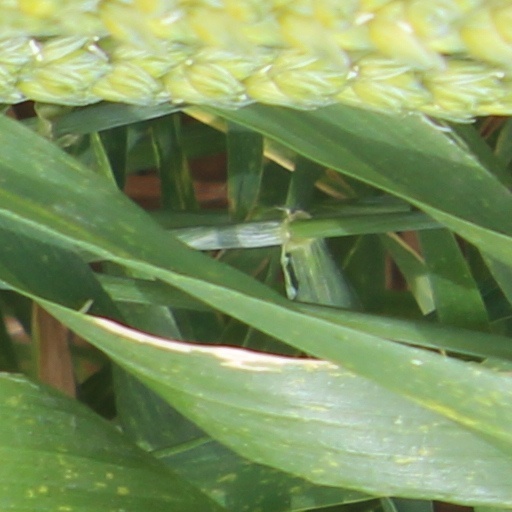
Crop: wheat